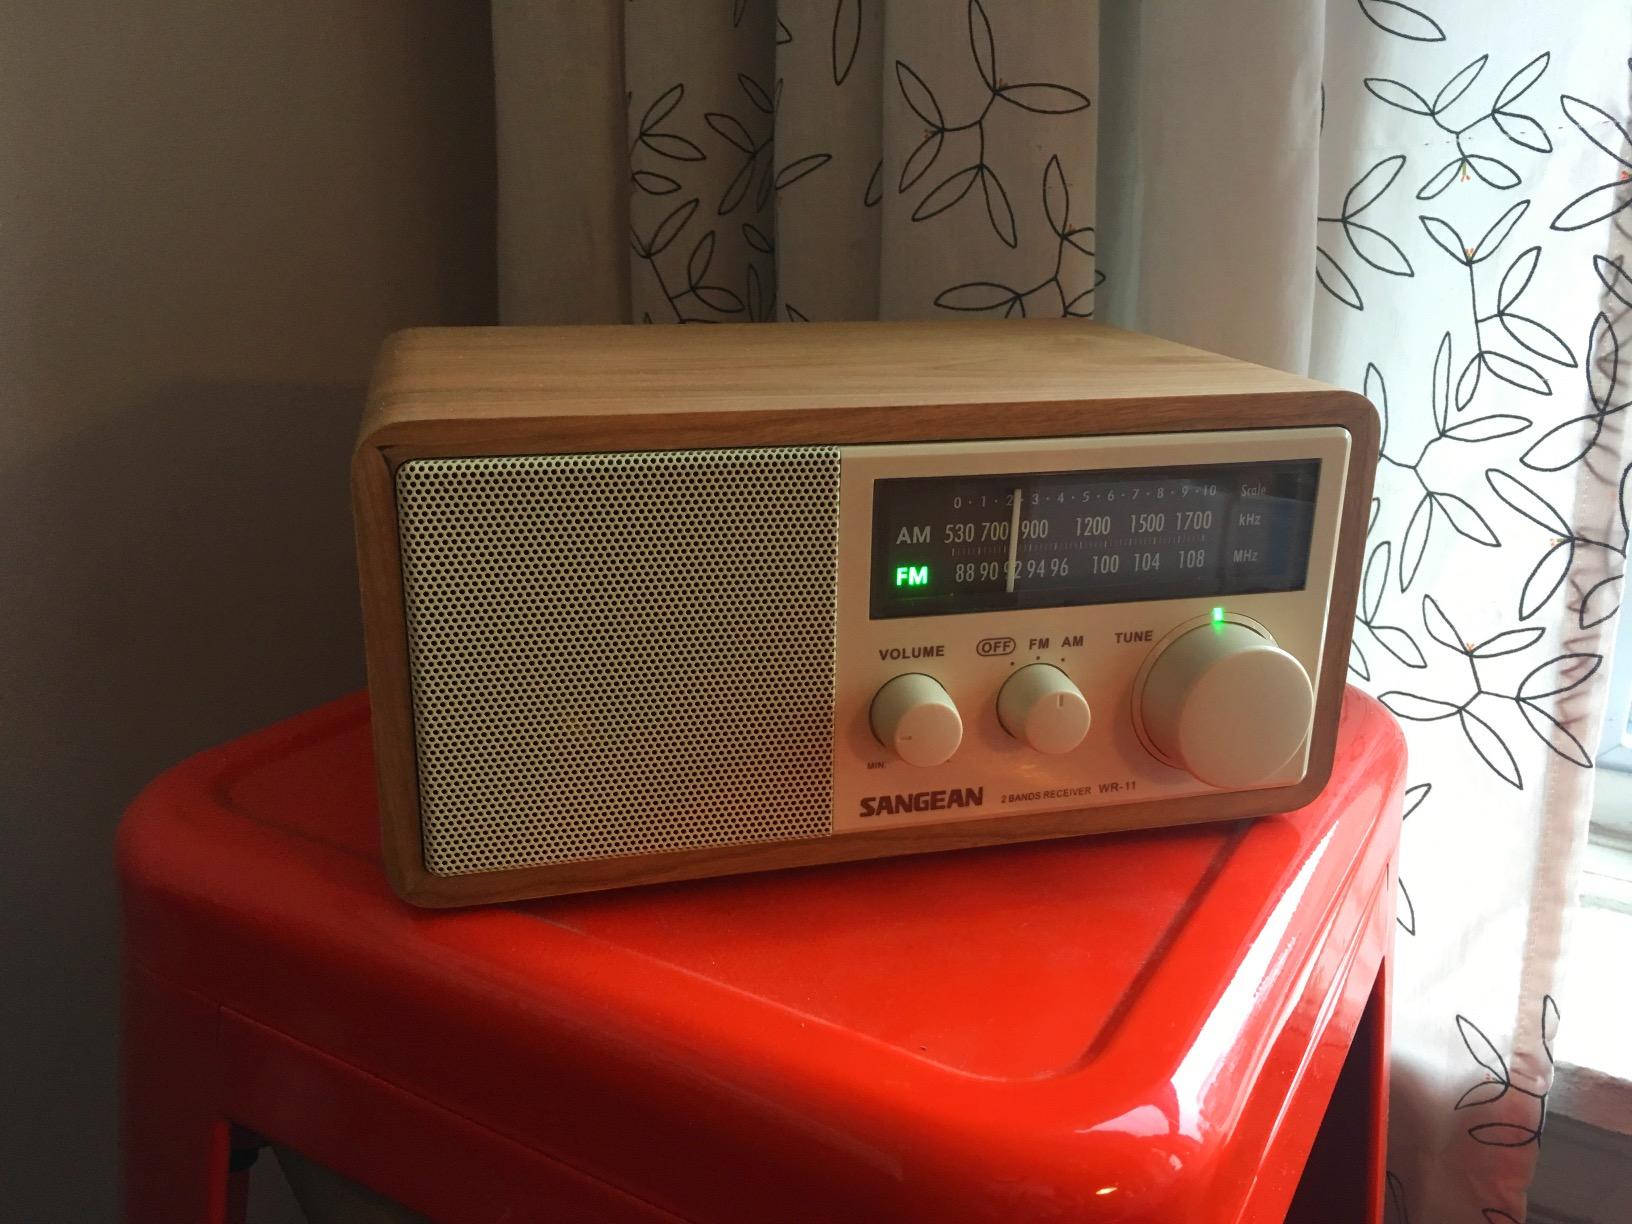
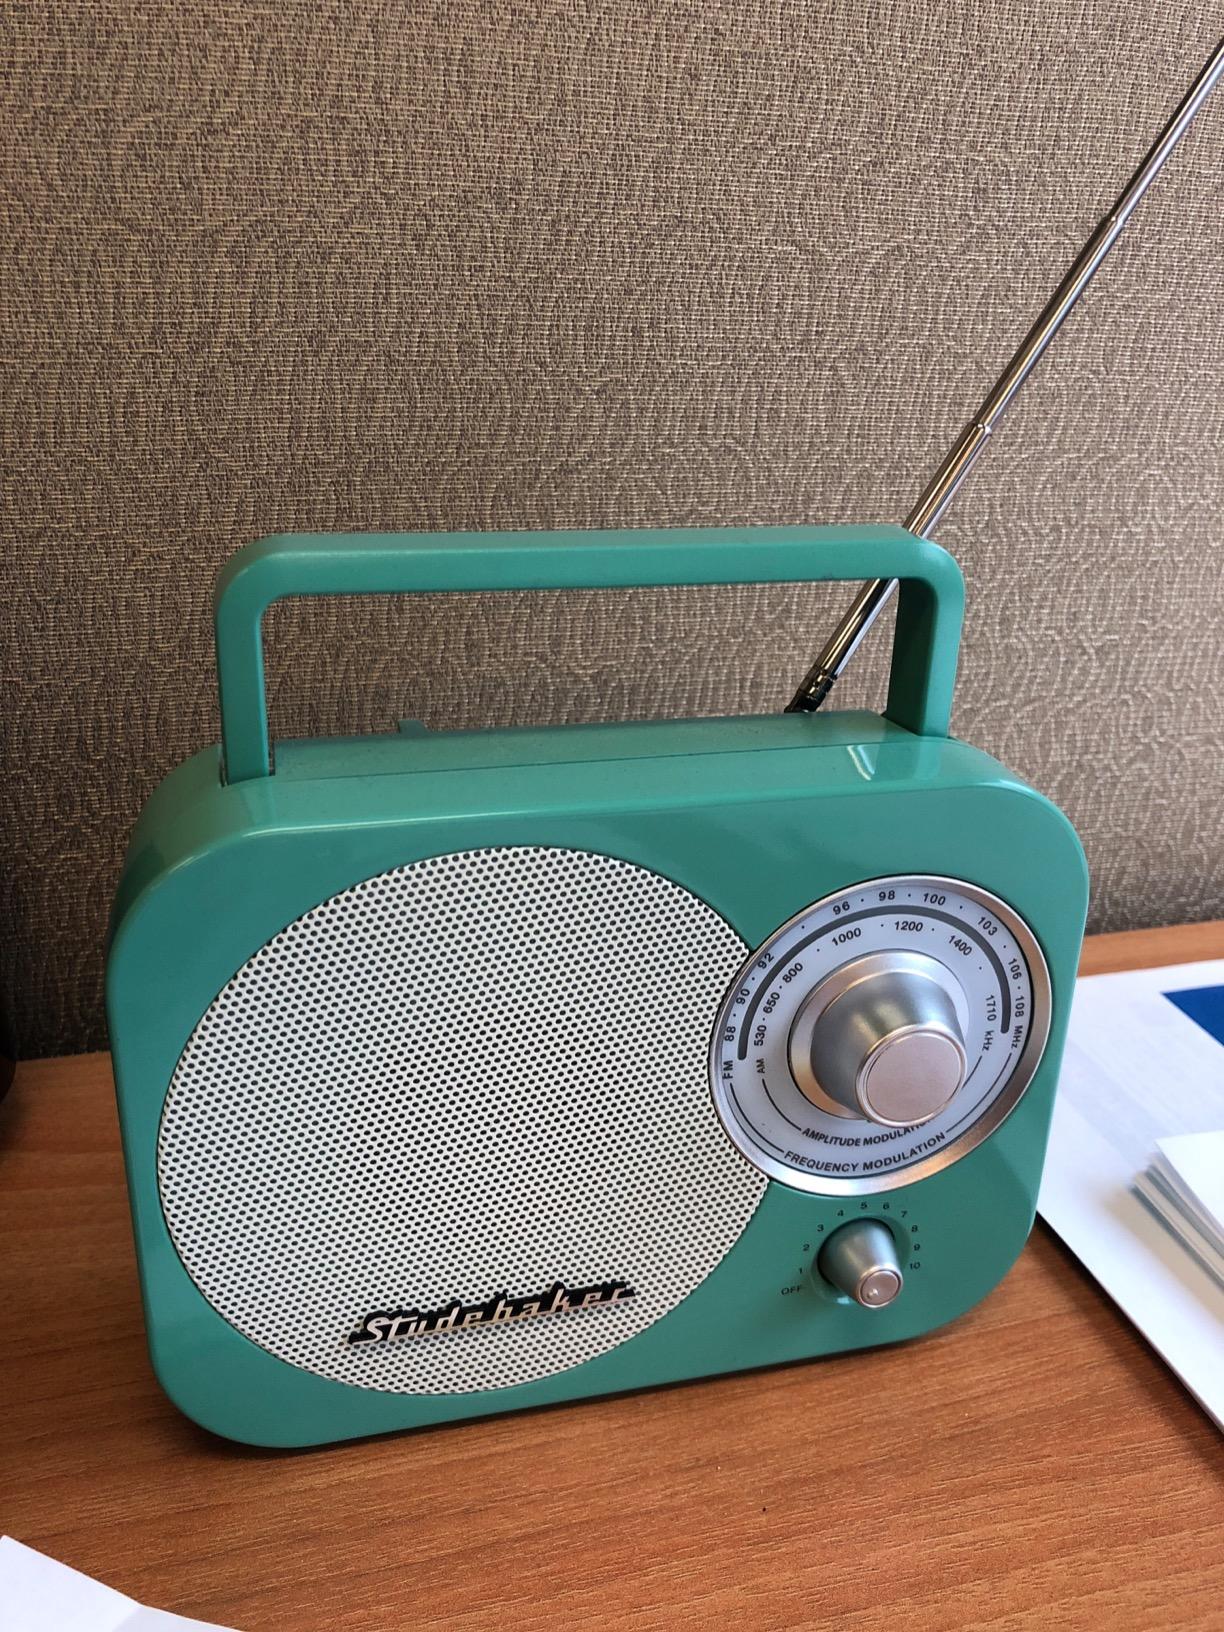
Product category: radio
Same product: no